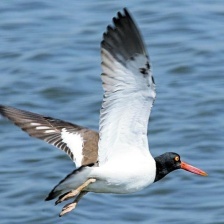
Species: OYSTER CATCHER
Scientific name: HAEMATOPUS
ImageNet parent category: oystercatcher